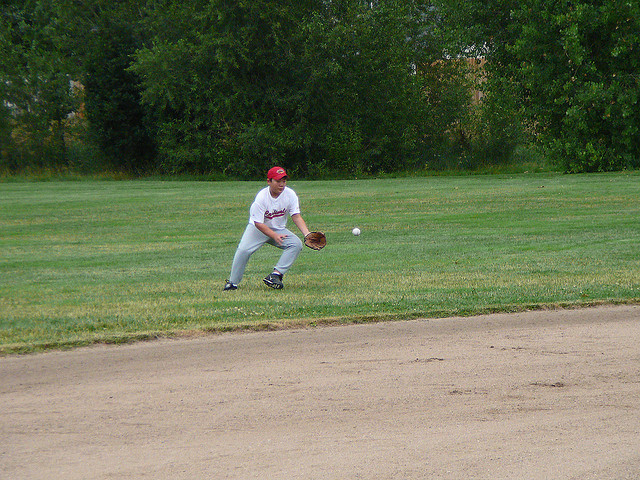
cầu thủ bóng chày đeo găng tay chuẩn bị bắt bóng